Time Adventure: Zeccho 5-byo Mae

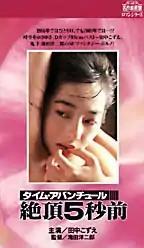
Film poster

Time Adventure: Zeccho 5-byo Mae is a 1986 Japanese pink film directed by Yōjirō Takita.